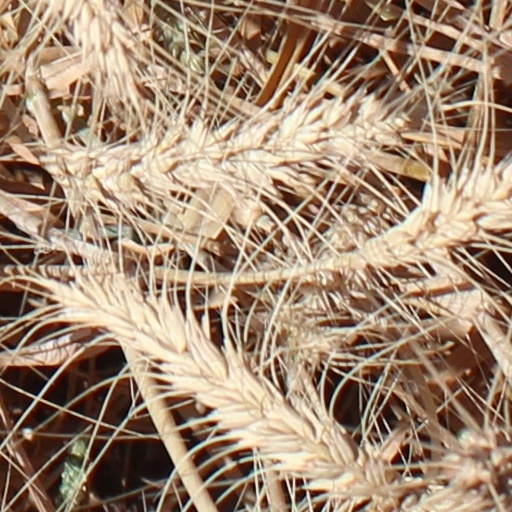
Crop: wheat